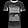
Label: T - shirt / top